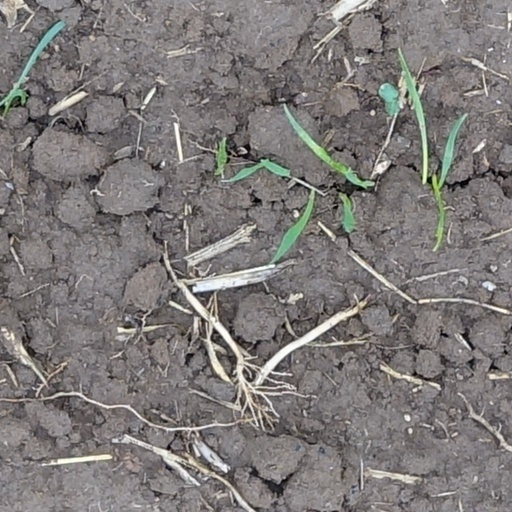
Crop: wheat